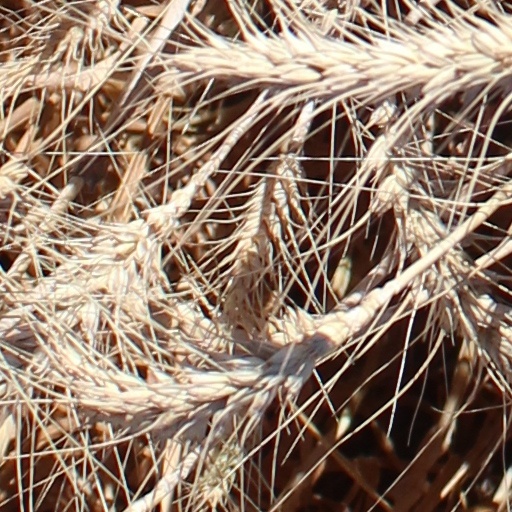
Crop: wheat